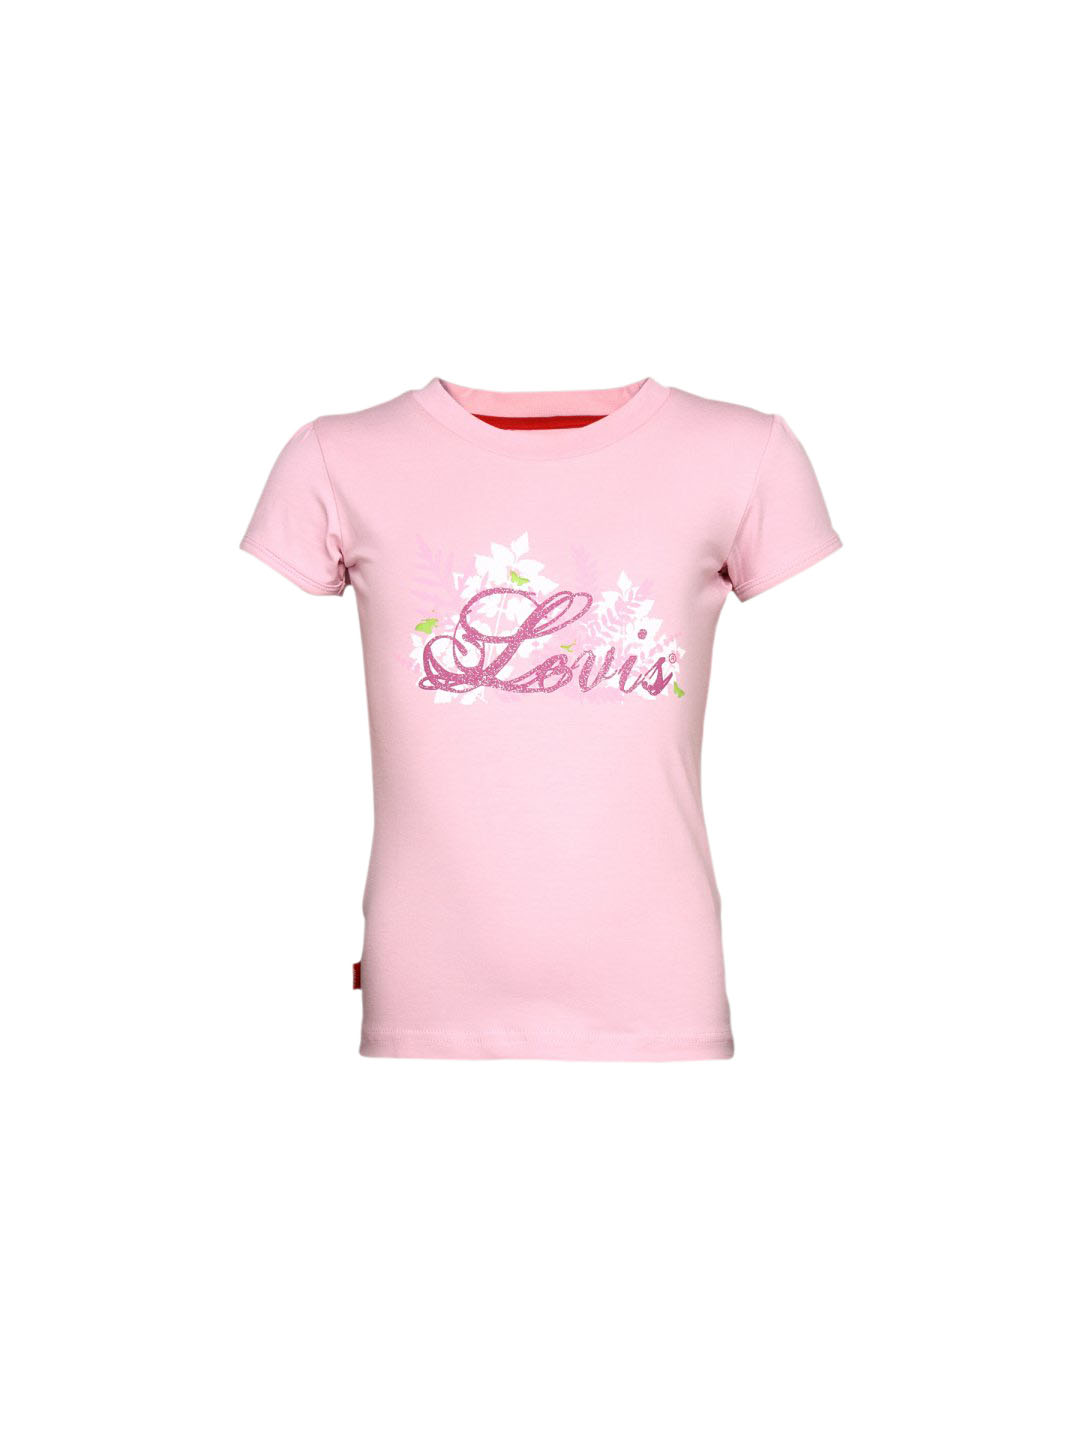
Levis Kids Girl's Dionne Pink Teens Kidswear
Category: Apparel / Topwear / Tops
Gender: Women
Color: Pink
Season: Summer 2011
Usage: Casual